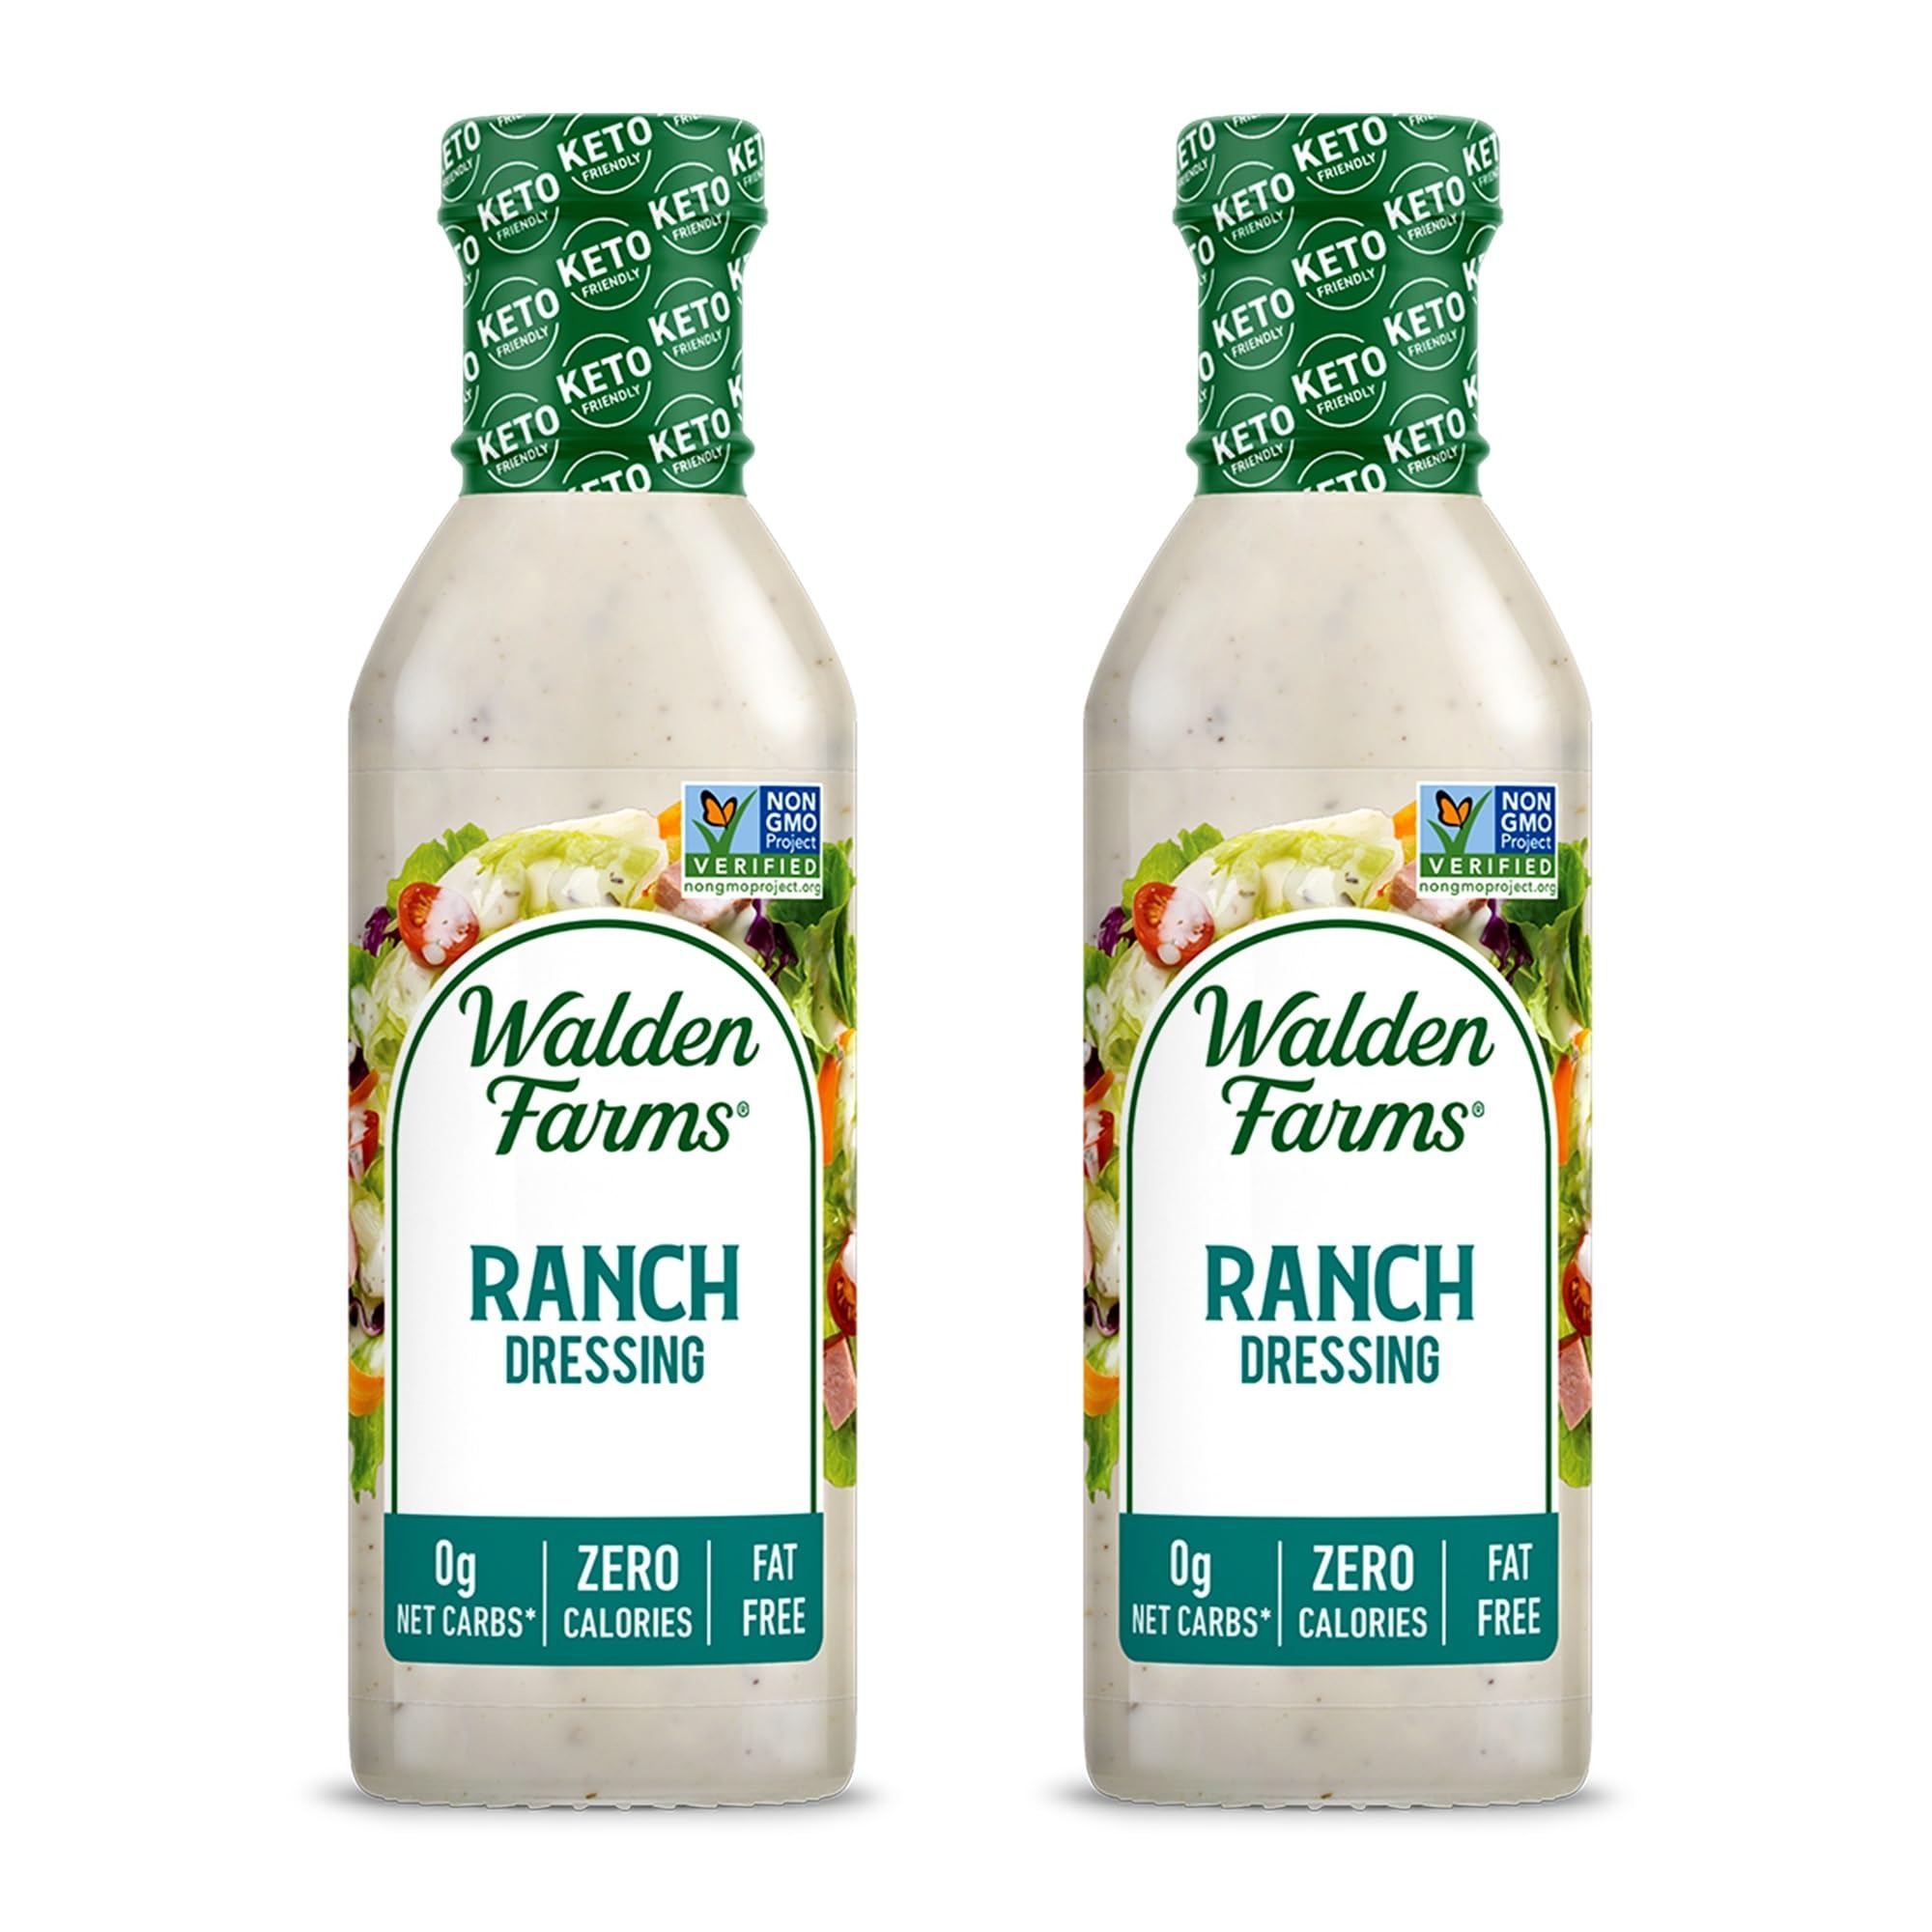
Item Name: Walden Farms Ranch Dressing - Calorie-Free, Gluten-Free, Low Carb, Keto-Friendly, Sugar-Free, Classic Ranch Flavor, (12 oz Bottle x 2)
Product Description: Calorie Free
Value: 24.0
Unit: Ounce

Price: 5.03